Portlaoise

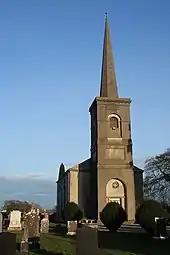
Emo Church of Ireland church to the north east of Portlaoise

Retail spaces include Laois Shopping Centre which is anchored by Tesco, The Kyle Centre which is anchored by Dunnes Stores, Parkside Shopping Centre which is anchored by Super Valu, the Kylekiproe road retail area which houses Aldi, Lidl and Shaws department stores as well as retail parks in Kea Lew and on the South Circular Road.